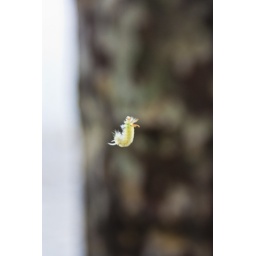
Saw this little guy hanging around from a tree while walking through Brooklyn.